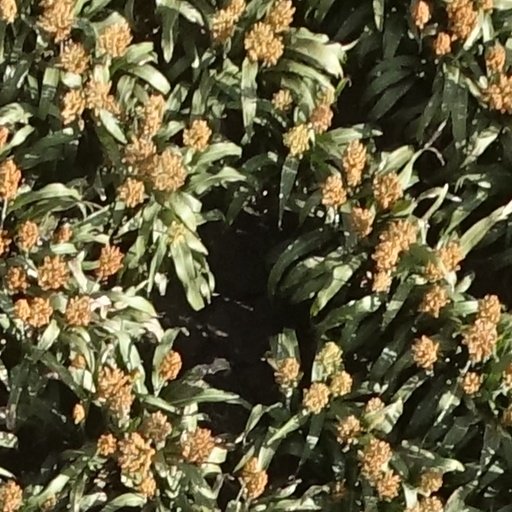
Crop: sorghum